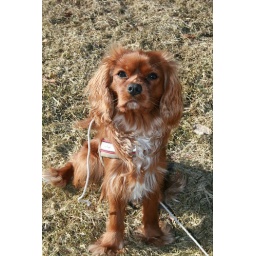
Simba are playing with his pink ball :D. warm weather in march :D